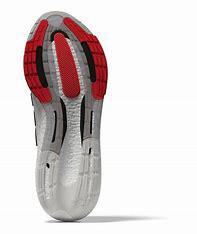
Brand: Adidas
Model: Ultraboost Light Lauf